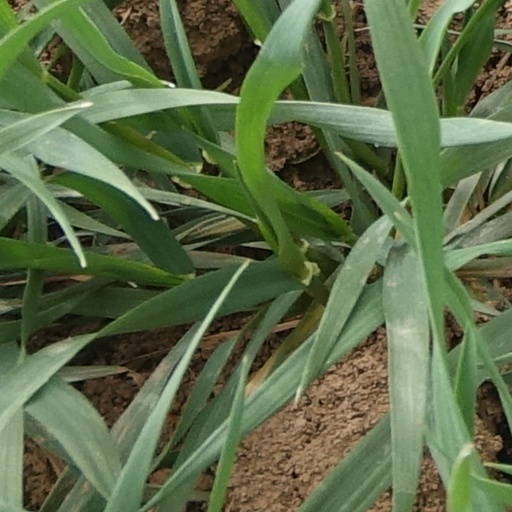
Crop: wheat